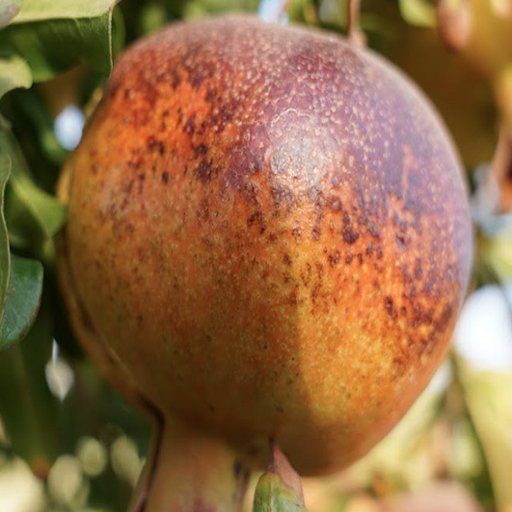
Label: Sunburn